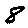
Label: 8